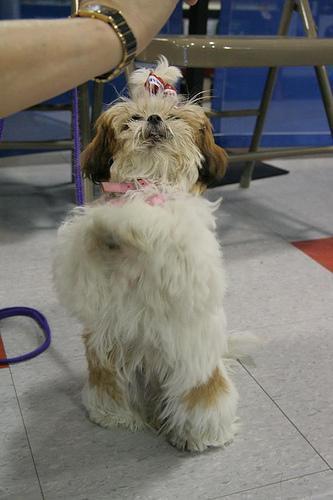
Pekinese